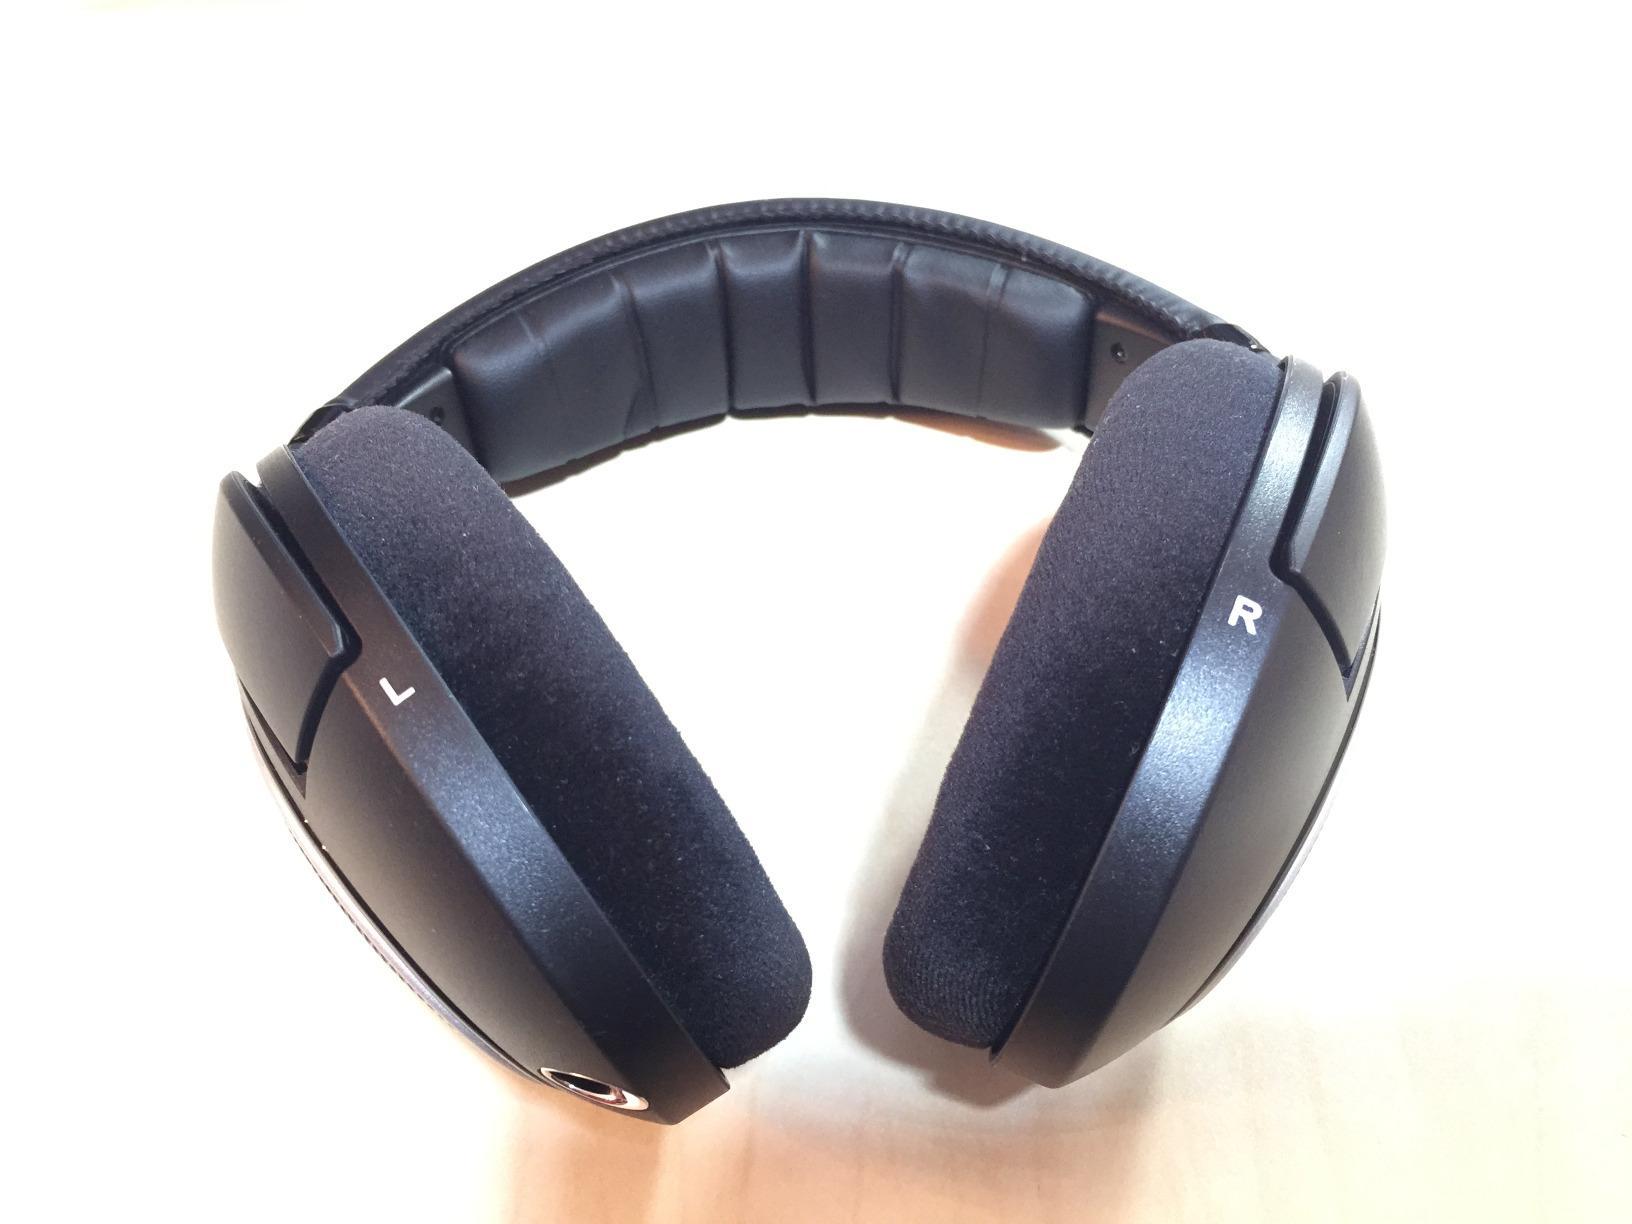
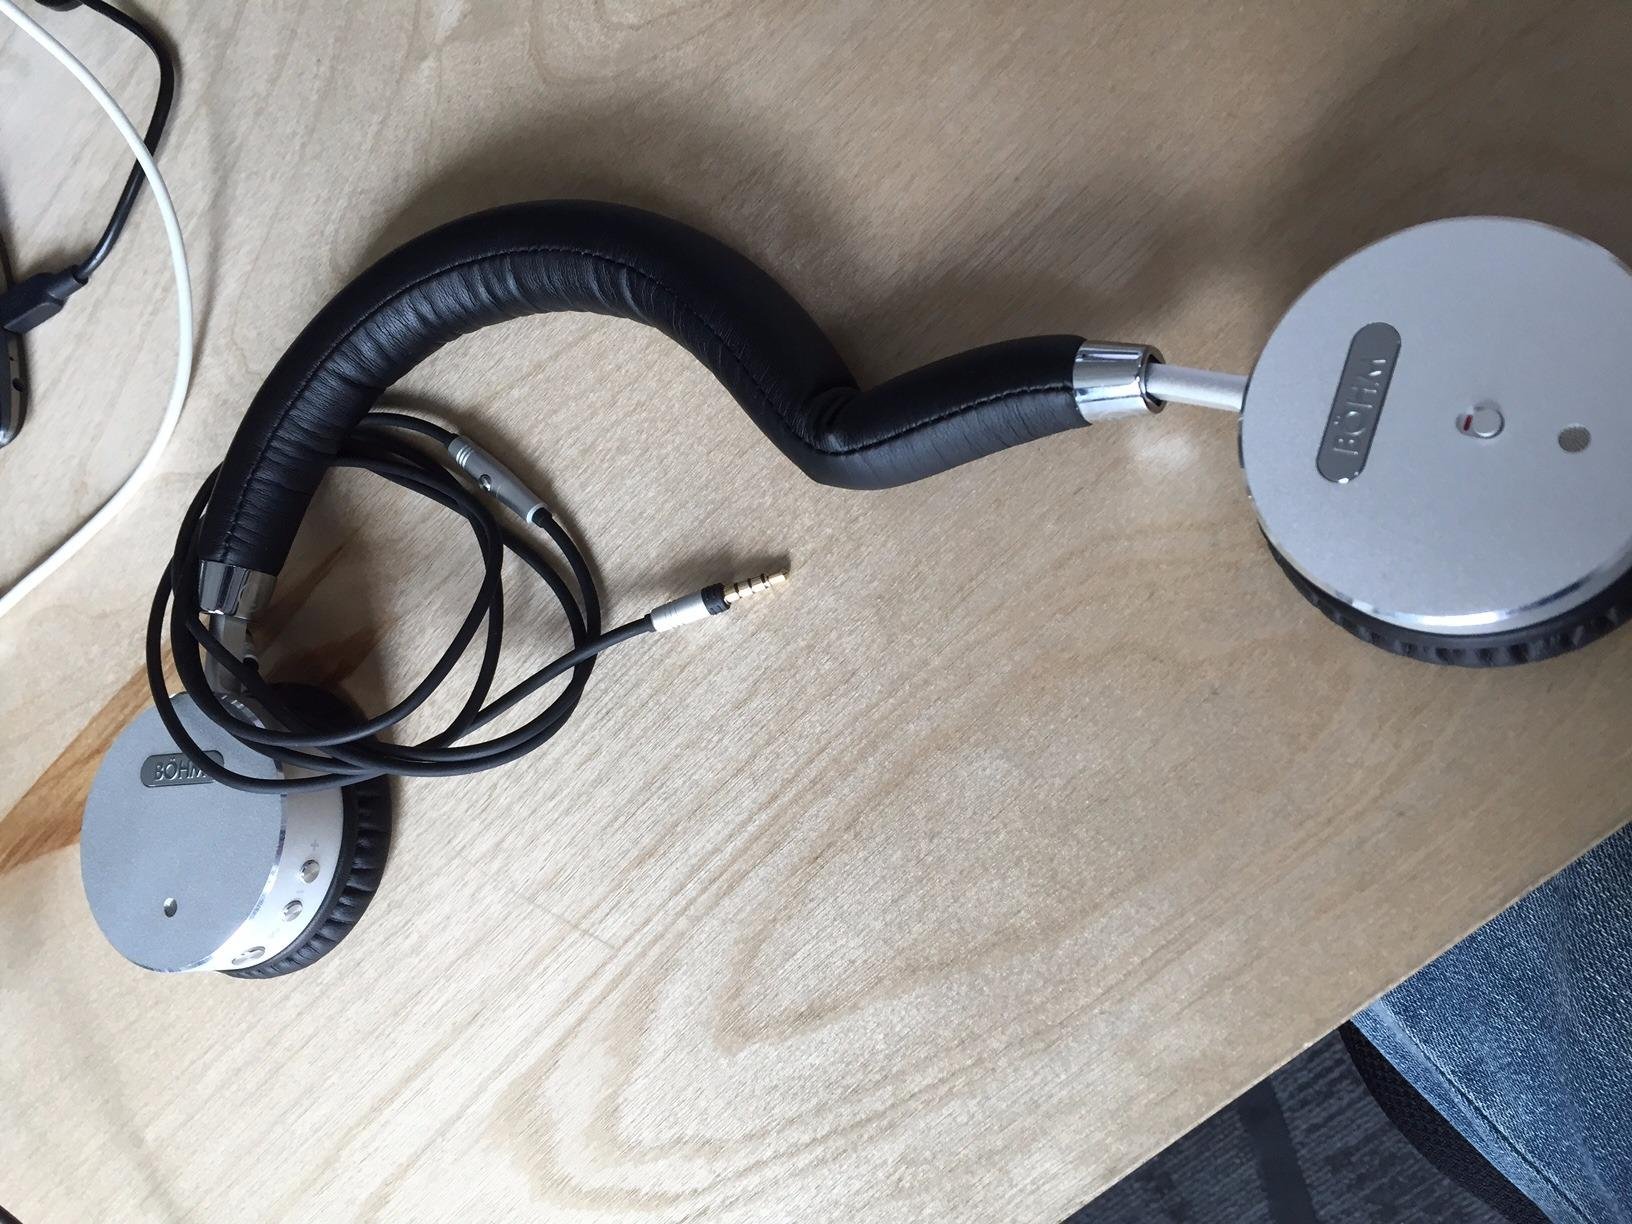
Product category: headphones
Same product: no